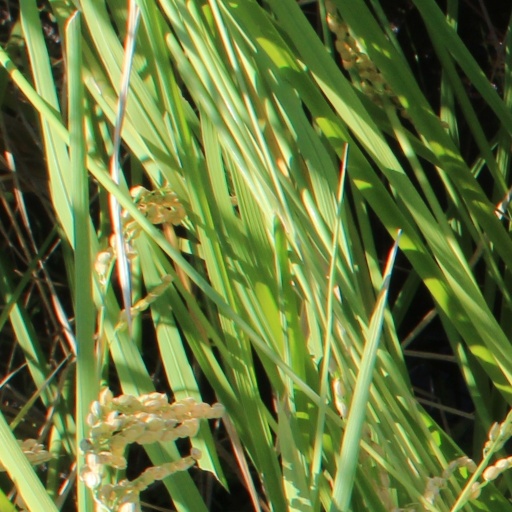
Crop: rice